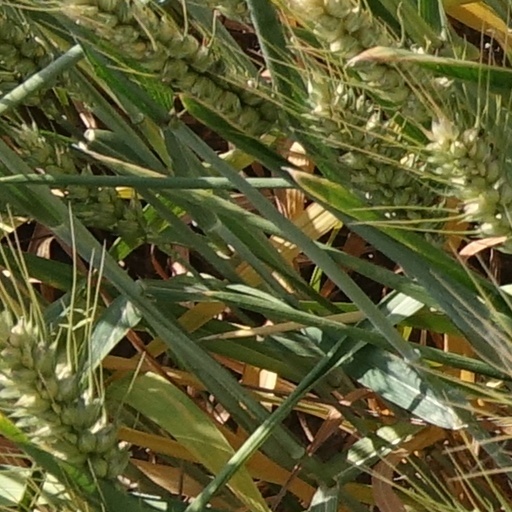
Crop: wheat